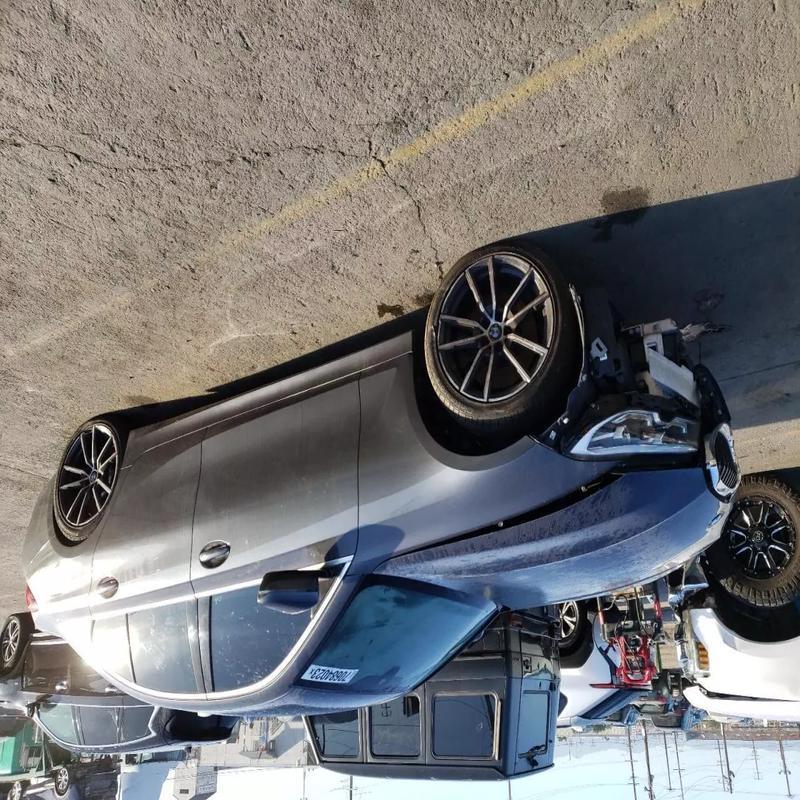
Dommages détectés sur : pare-choc avant, feu avant droit, capot, aile avant gauche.
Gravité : majeur